Essen-Dellwig station

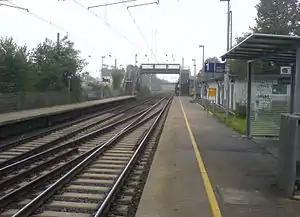

Essen-Dellwig station is located in the city of Essen in the German state of North Rhine-Westphalia on the Duisburg–Dortmund railway, opened by the Cologne-Minden Railway Company on 15 May 1847. The station opened on 1 May 1891. It is classified by Deutsche Bahn as a category 6 station. The station is located 300m away from Essen-Dellwig Ost station.